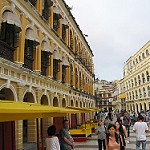
Label: buildings